Victoria Belcourt Callihoo

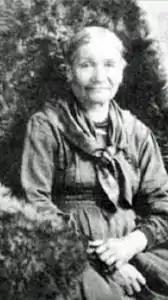

Victoria Belcourt Callihoo (1861–1966) was a French-Métis woman whose life spanned the formation of Canada in 1867 and the formation of the province of Alberta 1905. She is the subject of the biography "Victoria Callihoo: An Amazing Life".